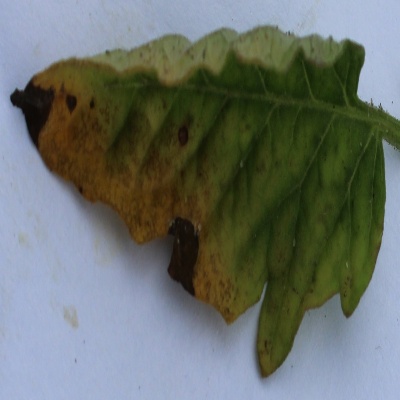
Crop: Tomato
Condition: verticulium wilt